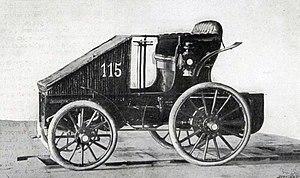
Voiture de Diétrich de tourisme pilotée par le baron Eugène de Dietrich lors du Paris-Amsterdam-Paris 1898.
Eugène-Dominique de Dietrich est un industriel alsacien.